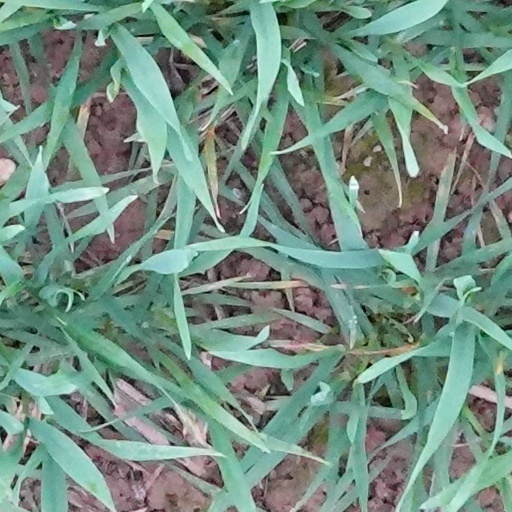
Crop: wheat